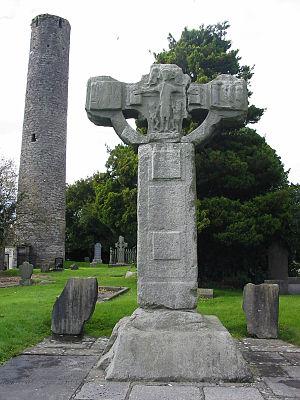
La Croix inachevée est l’une des cinq hautes croix de Kells, ville irlandaise du comté de Meath. Elle serait inachevée car les Vikings auraient emmené les artisans, avant qu’ils n’aient pu sculpter les panneaux. C’est ici la face est. Derrière, on voit la tour ronde du Xe siècle, avec ses six étages et ses 26 mètres de haut.
Óttar Ottarsson ou Óttar de Dublin, est un souverain Norvégien-Gaël, roi de Dublin. Son nom est également connu sous la forme « Óttar des Isles ».